Francis Barnes (philosopher)

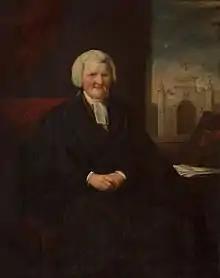
Francis Barnes by John Jackson

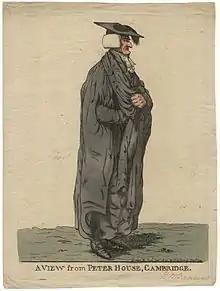
by and published by Robert Dighton, hand-coloured etching, published January 1810

Francis Barnes (13 January 1744 - 1 May 1838) was an English philosopher and a Knightbridge Professor of Philosophy.